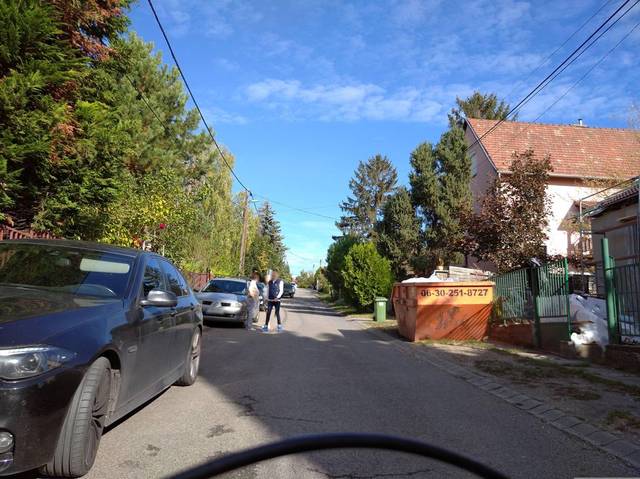
Region: Hungary
Coordinates: 47.664, 19.067